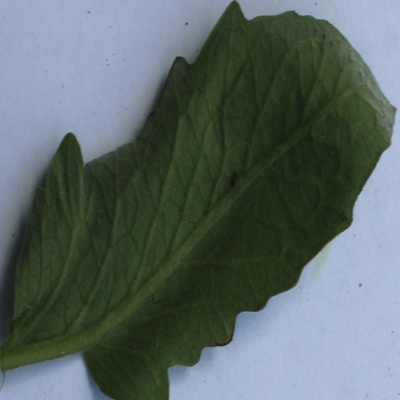
Crop: Tomato
Condition: septoria leaf spot